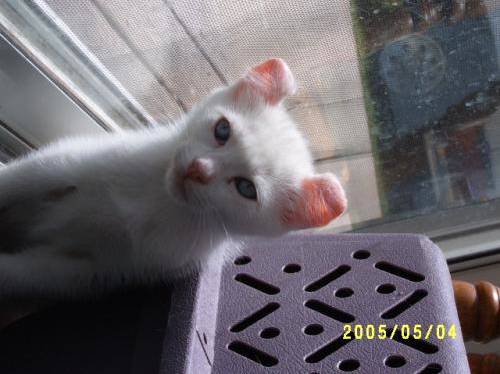
Label: cat